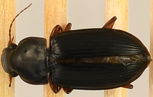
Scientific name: Harpalus pensylvanicus
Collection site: North Sterling NEON (STER), plot STER_029